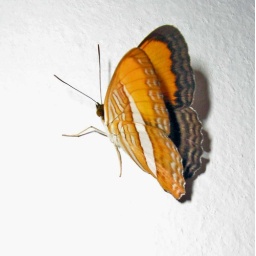
Flown in through the window and resting on a wall before disturbed by the attention of yours truly.